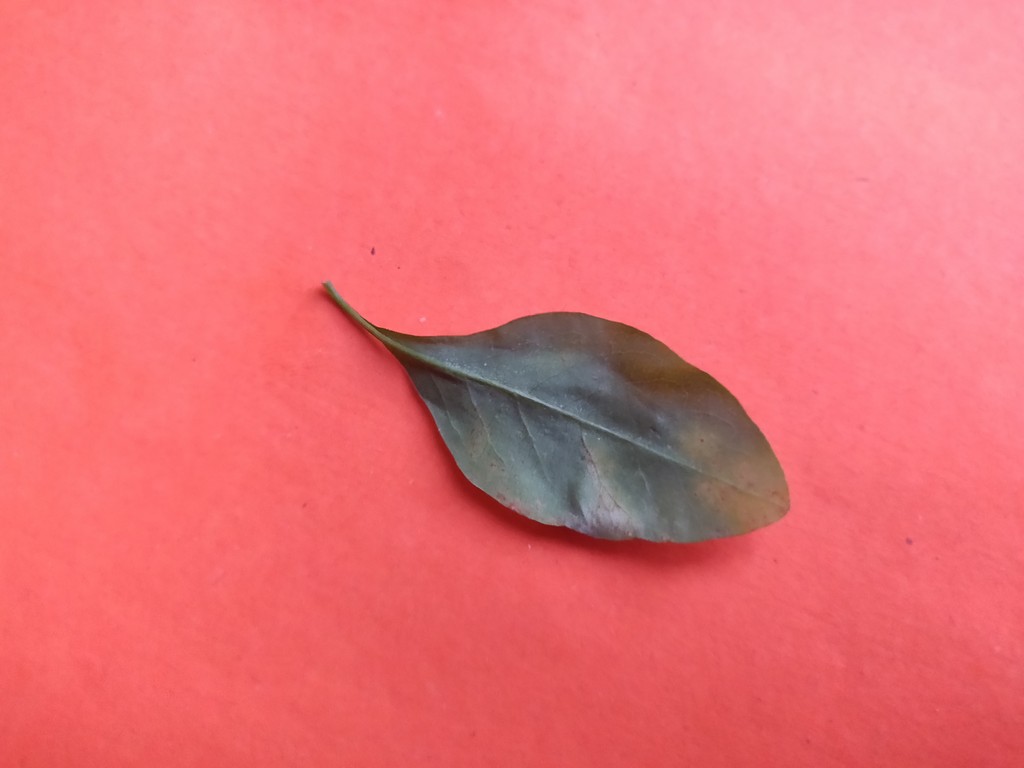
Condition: Unhealthy
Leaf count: single
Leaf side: back